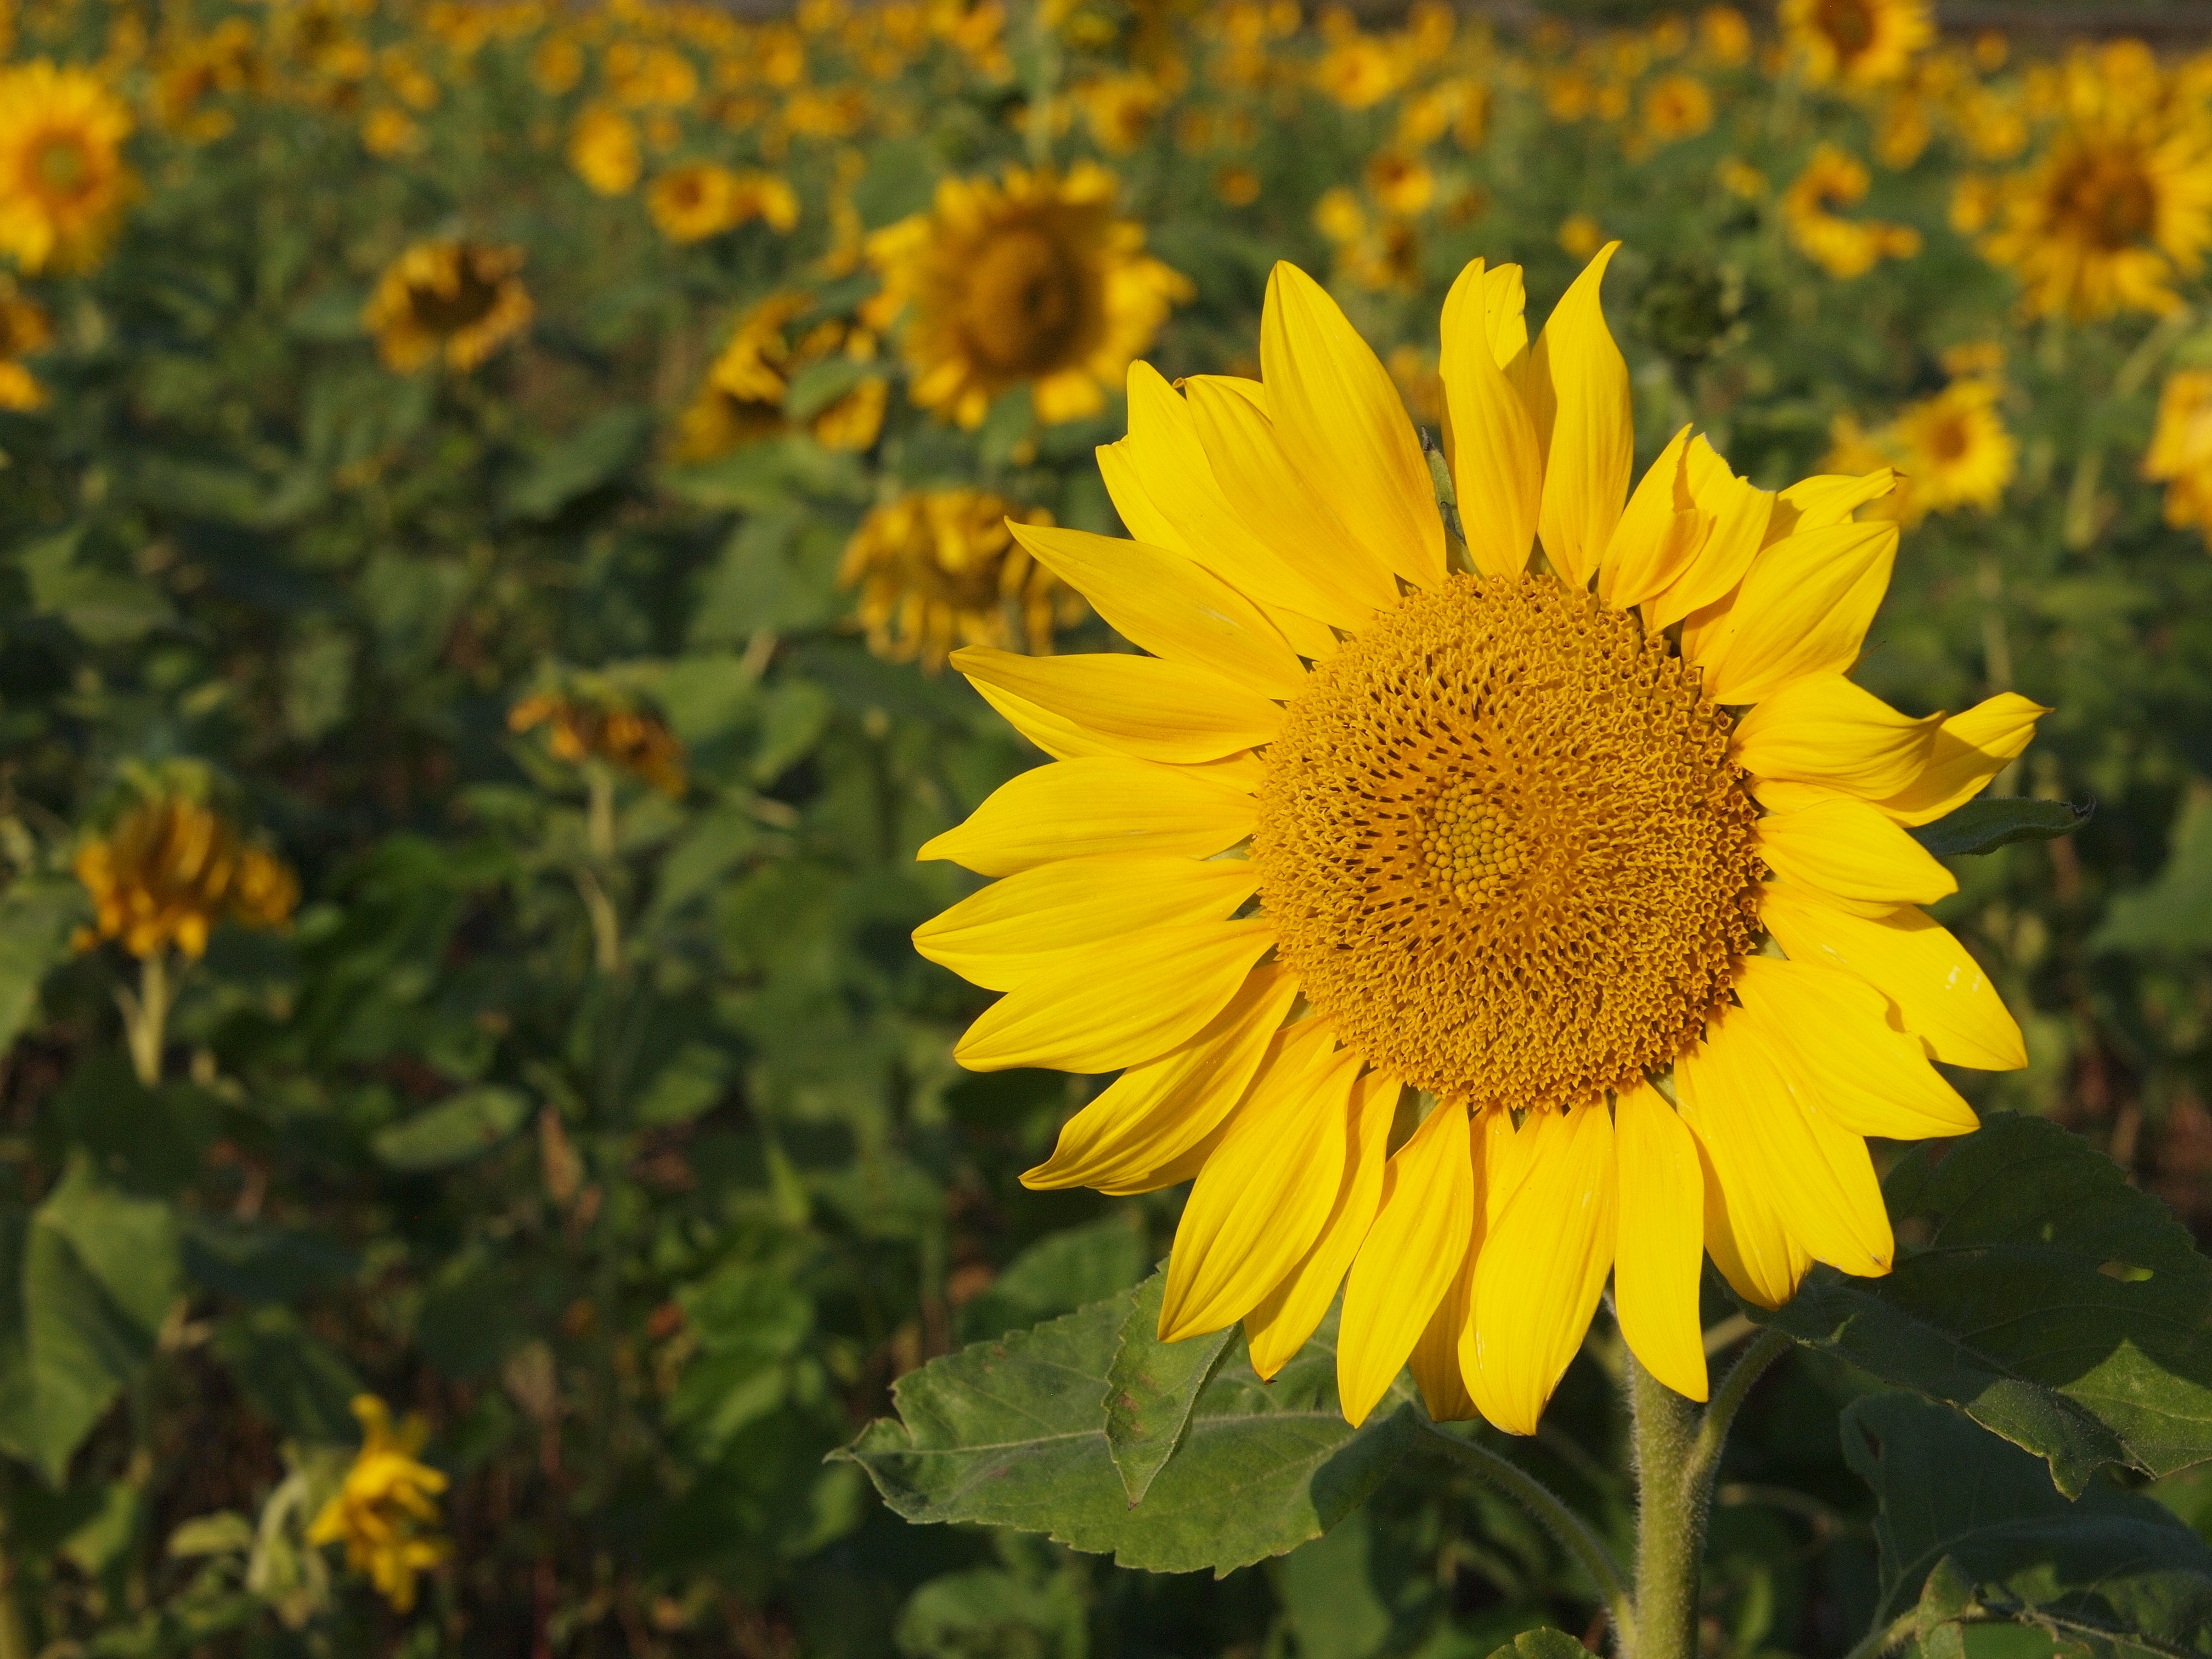
plant, field, flower, petal, botany, yellow, flora, sunflower, wildflower, flowering plant, daisy family, sunflower seed, annual plant, land plant, sunny farm